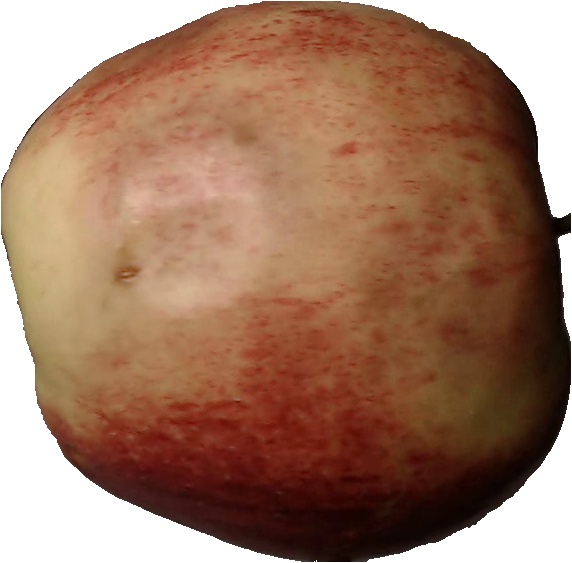
Label: apple_red_3